Richard A. Whiting

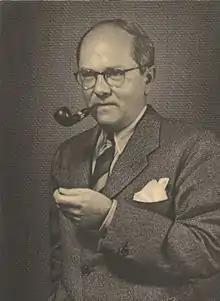
Whiting c. mid-1930s

Richard Armstrong Whiting (November 12, 1891 – February 19, 1938) was an American composer of popular songs, including the standards "Hooray for Hollywood", "Ain't We Got Fun?" and "On the Good Ship Lollipop". He also wrote lyrics occasionally, and film scores most notably for the standard "She's Funny That Way".